Beth (drag queen)

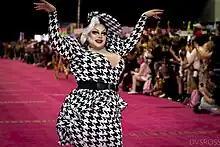
Beth at RuPaul's DragCon LA in 2022

Beth competed on season 2 of "Canada's Drag Race". She was the first contestant eliminated, after losing a lip sync against to "Maneater" by Nelly Fertado. Michael Cook of "Instinct" wrote, "While her time on Season 2 ... might have been brief, the impression that Beth left on the competition and her fellow competitors was definitely memorable. With a passion for indigenous two-spirit people and a fresh post-pandemic perspective, Beth's post-"Canada's Drag Race" career is poised for greatness."